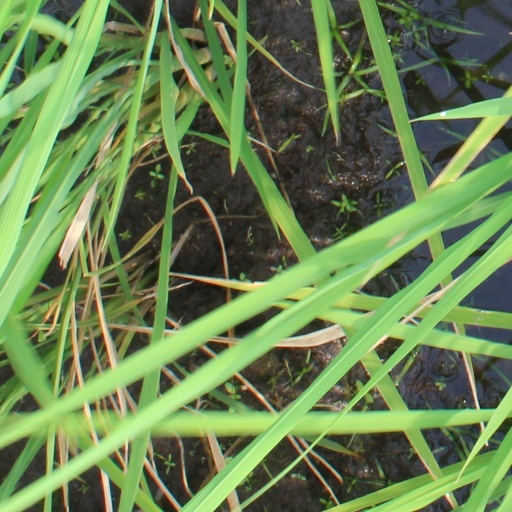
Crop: rice